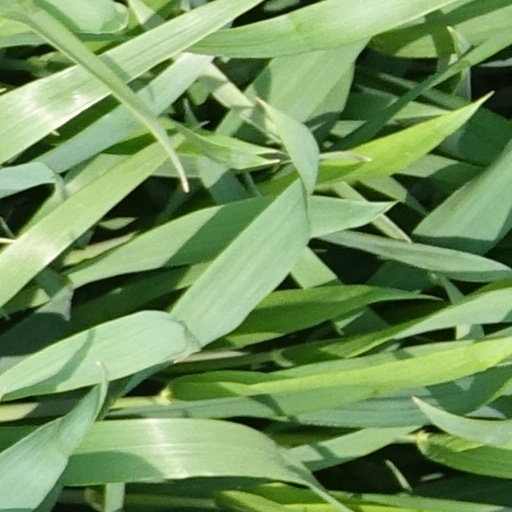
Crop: wheat